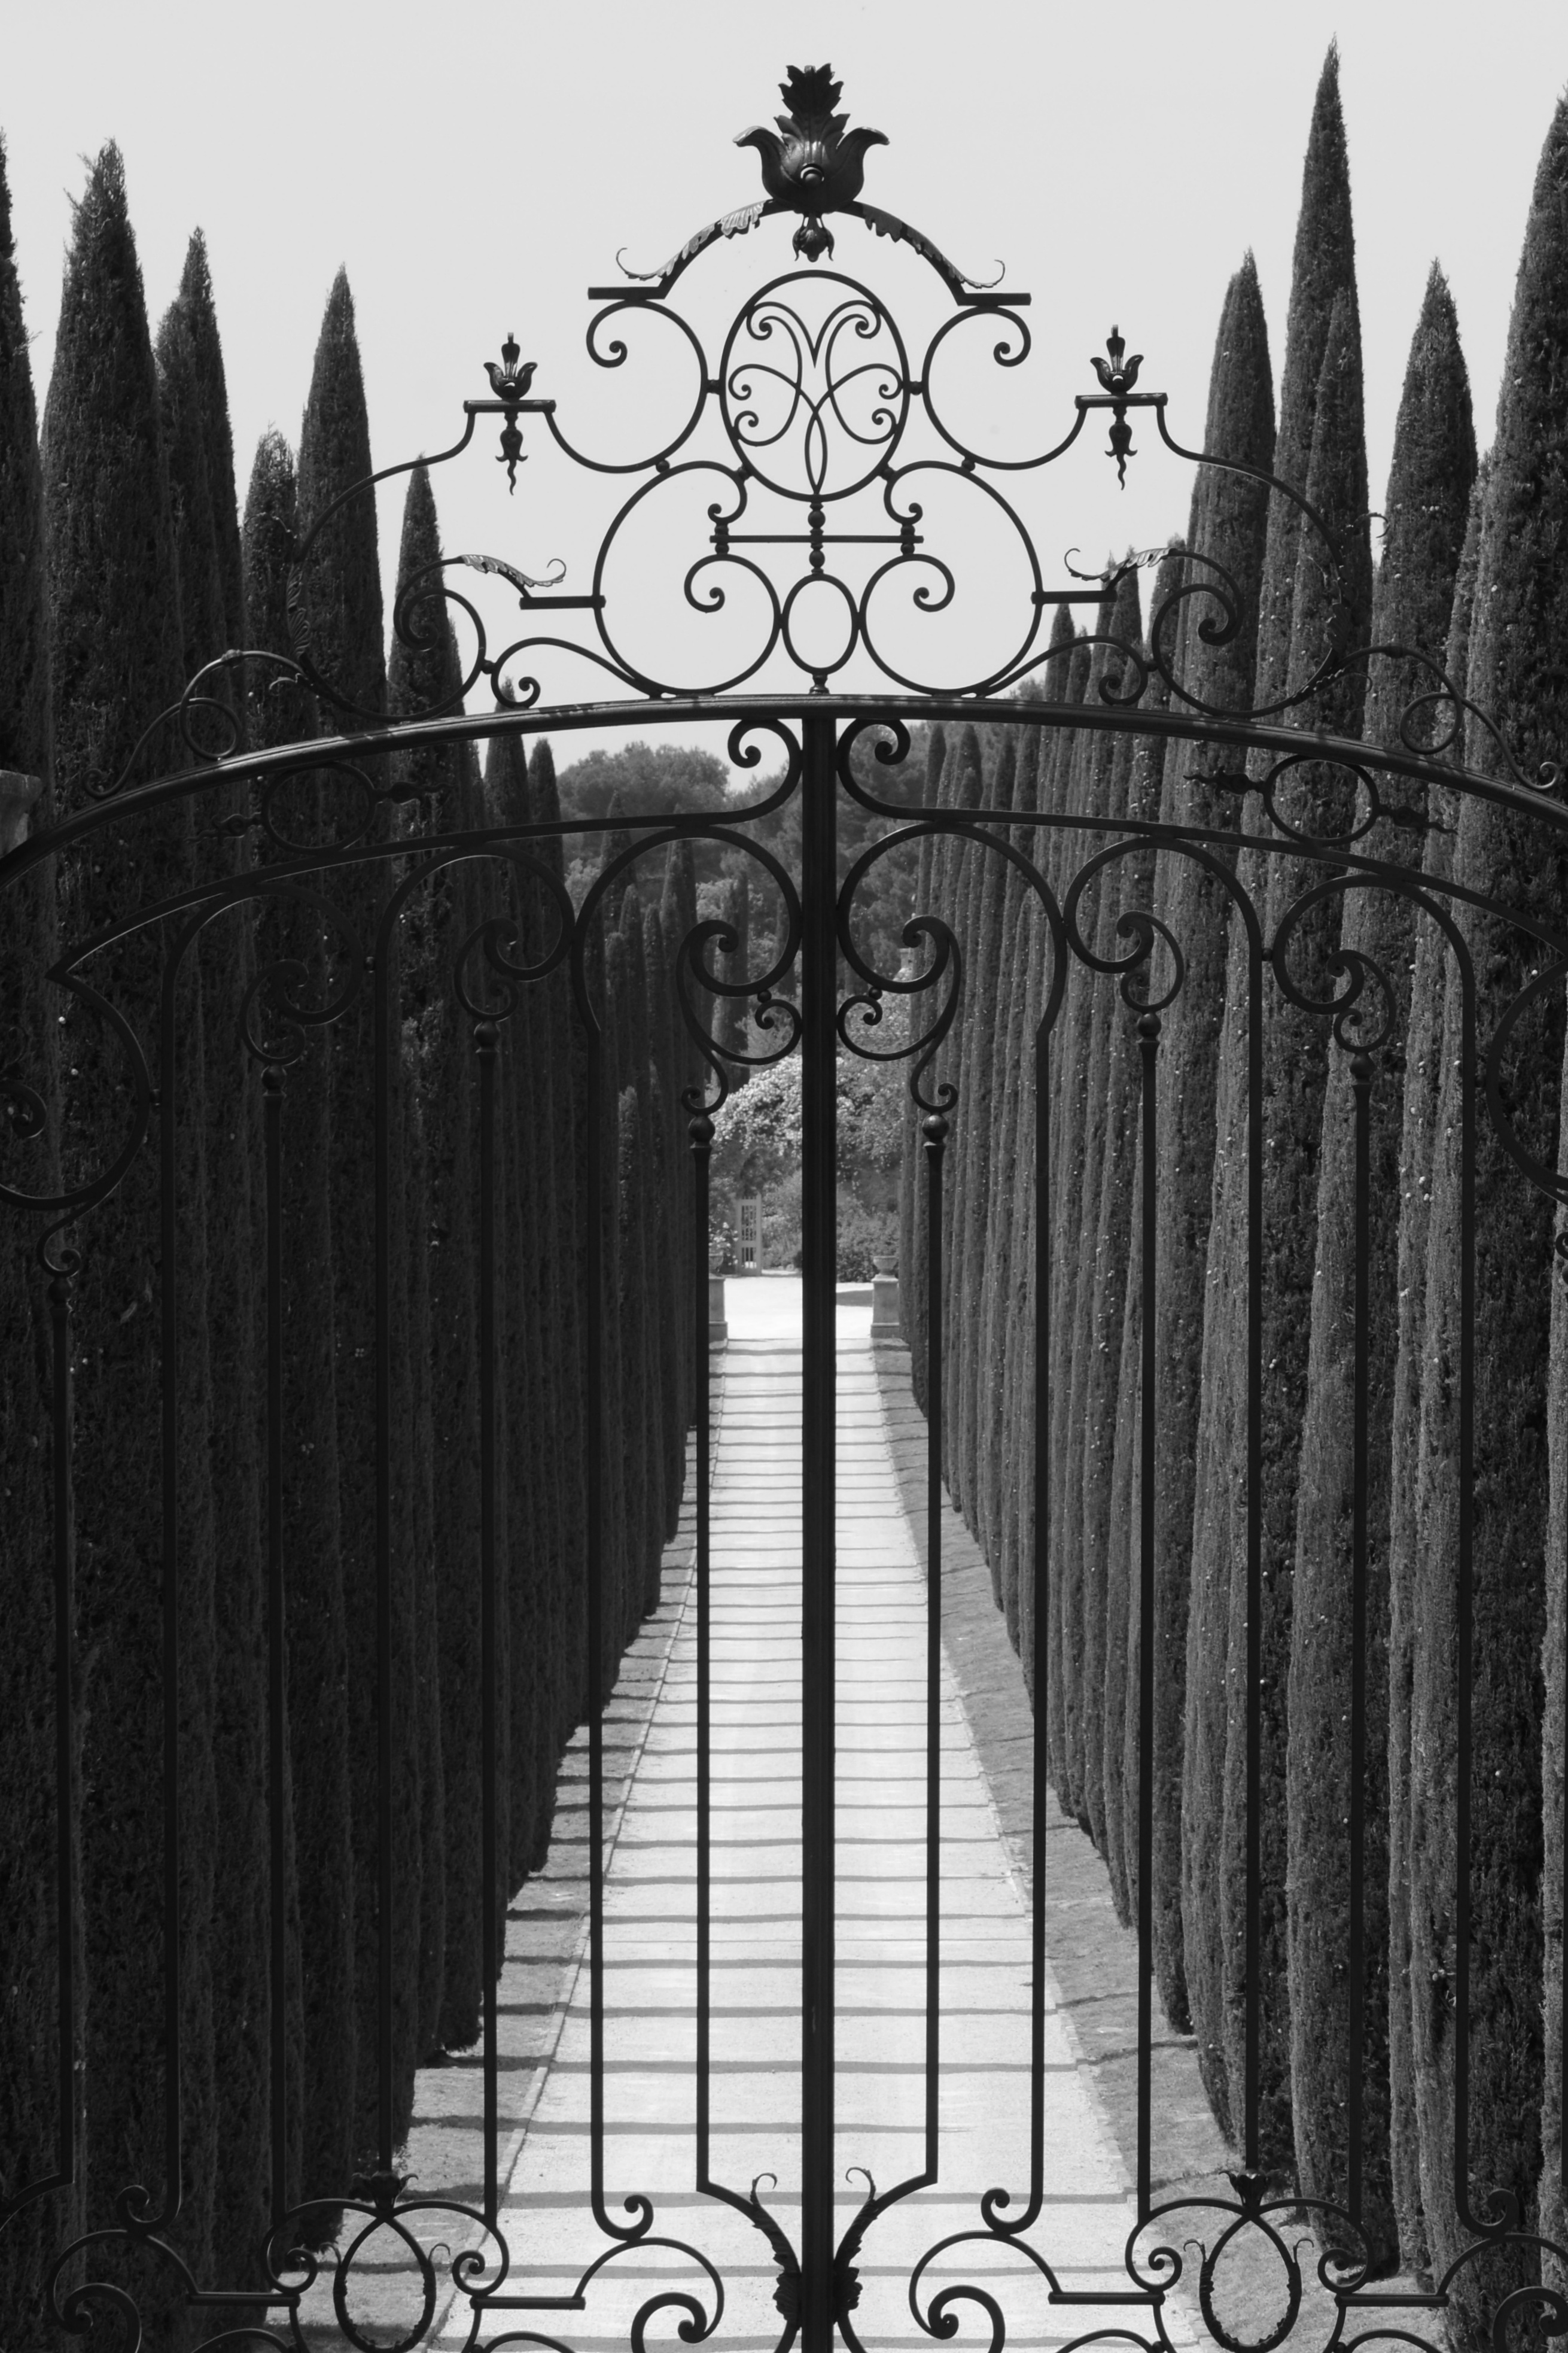
fence, black and white, arch, cathedral, port, black, monochrome, gate, trees, symmetry, photograph, iron, image, gateway, gothic architecture, monochrome photography, cypresses